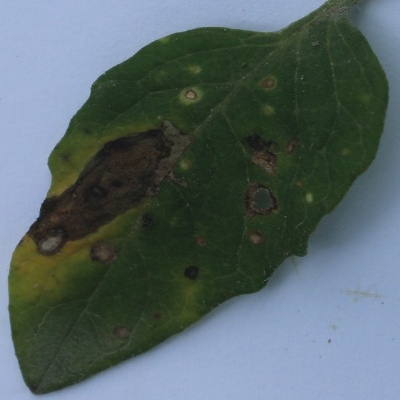
Crop: Tomato
Condition: septoria leaf spot